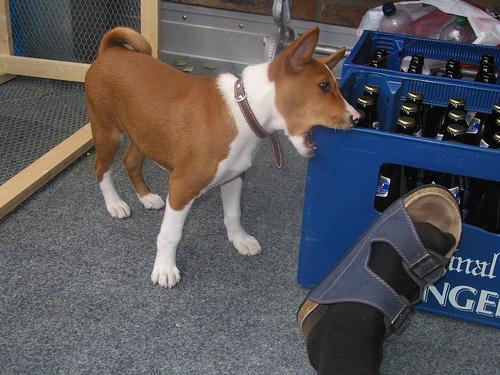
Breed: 243-n000103-basenji